Sercan Yıldırım

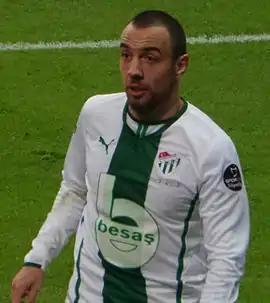
Yıldırım playing for Bursaspor in 2014

Sercan Yıldırım (born 5 April 1990) is a Turkish former football player who played as a forward.